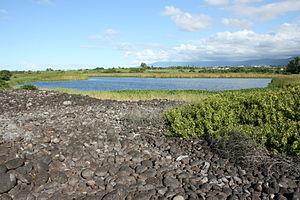
Vue de l'étang de Bois Rouge à Saint-André de La Réunion.
L'étang de Bois Rouge est un plan d'eau côtier de l'île de La Réunion, un département d'outre-mer français dans l'océan Indien. Situé à une altitude d'un mètre sur le territoire de la commune de Saint-André, une commune de La Réunion dans le nord-est du territoire, il est long de plus d'un kilomètre et large de 450 mètres pour une superficie totale de cinq hectares.